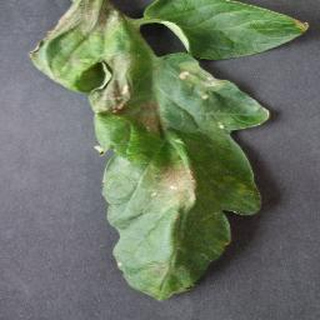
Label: tomato_late_blight